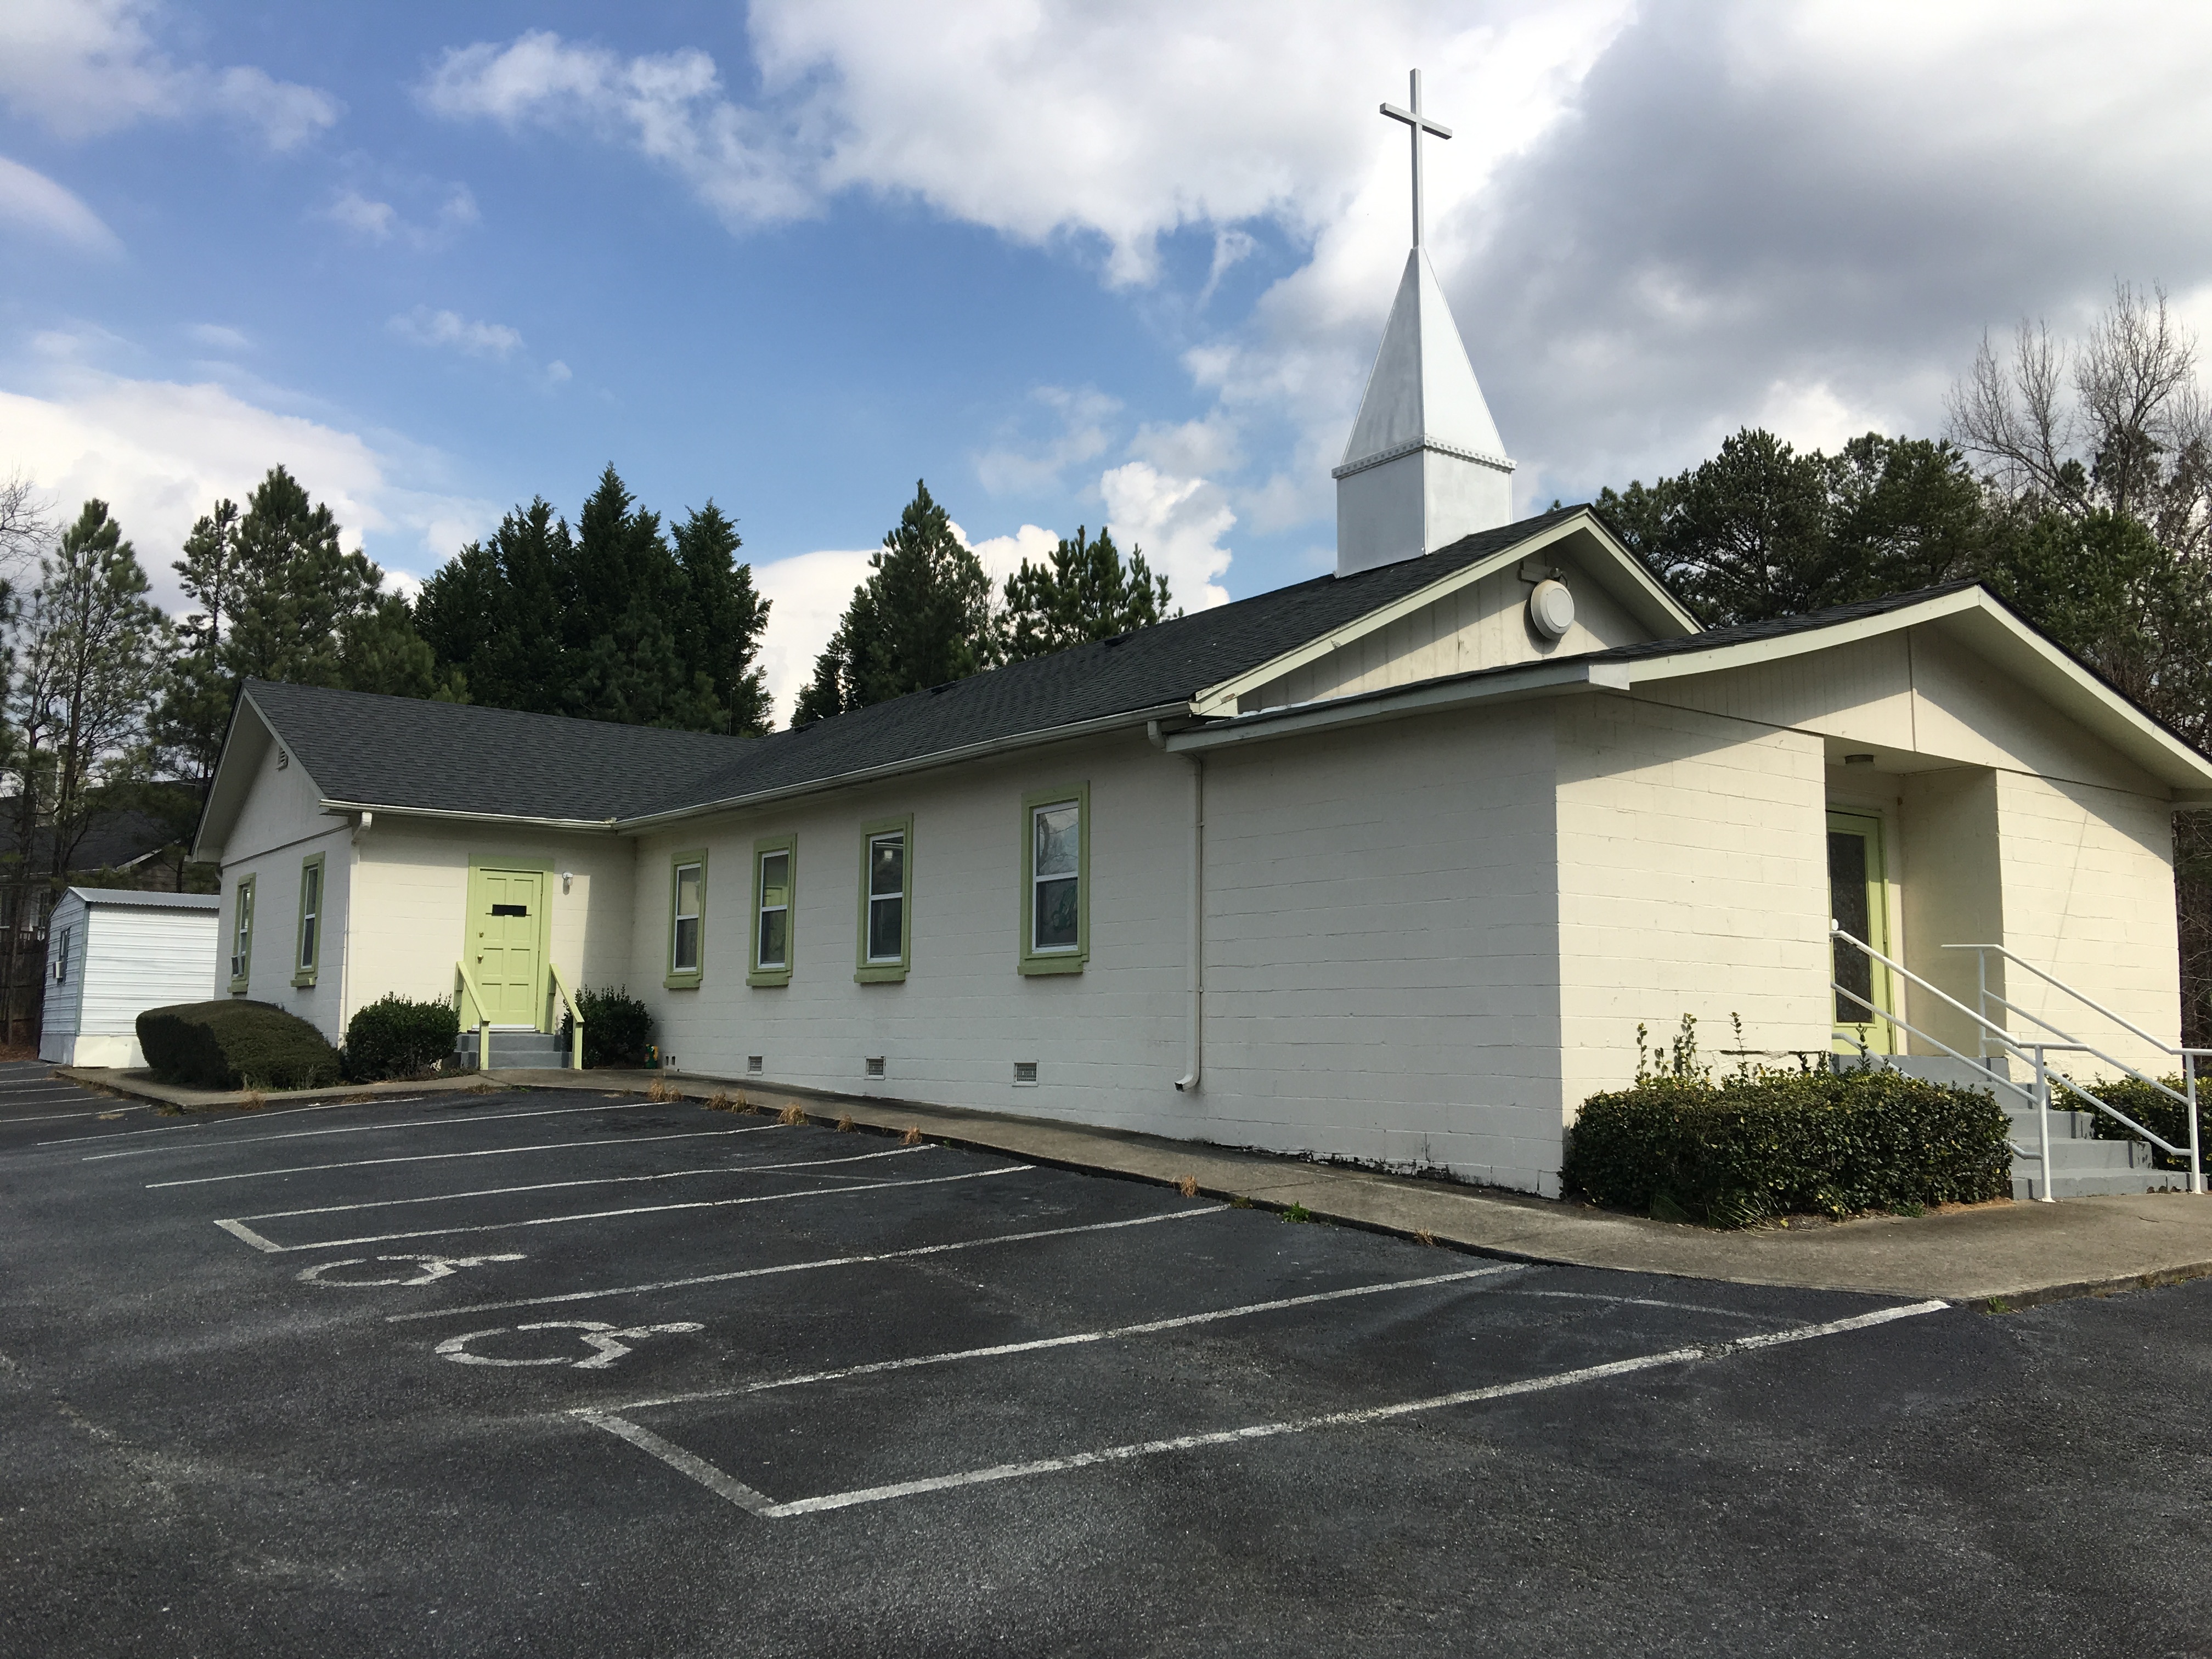
house, building, home, suburb, rural, cottage, religion, facade, property, church, chapel, place of worship, estate, real estate, residential area